Miracinonyx

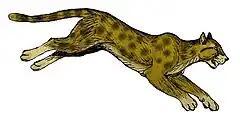
Artist's reconstruction of "M. inexpectatus"

Fossil remains of "Miracinonyx" have been found across the United States and as far south as Mexico. Remains have also been unearthed in western Canada. Fossils of "M. trumani" have been found in Arizona, New Mexico, Florida, Wyoming, Colorado, Nebraska, South Carolina, Maryland, and Pennsylvania. The most complete finds of "M. trumani" are from the Natural Trap Cave in northern Wyoming. The fossils unearthed in Arizona have offered us a better understanding of this enigmatic felid.